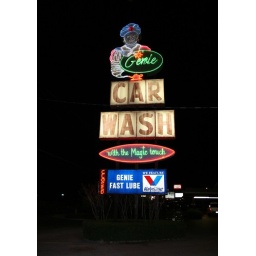
genie car wash sign in waco